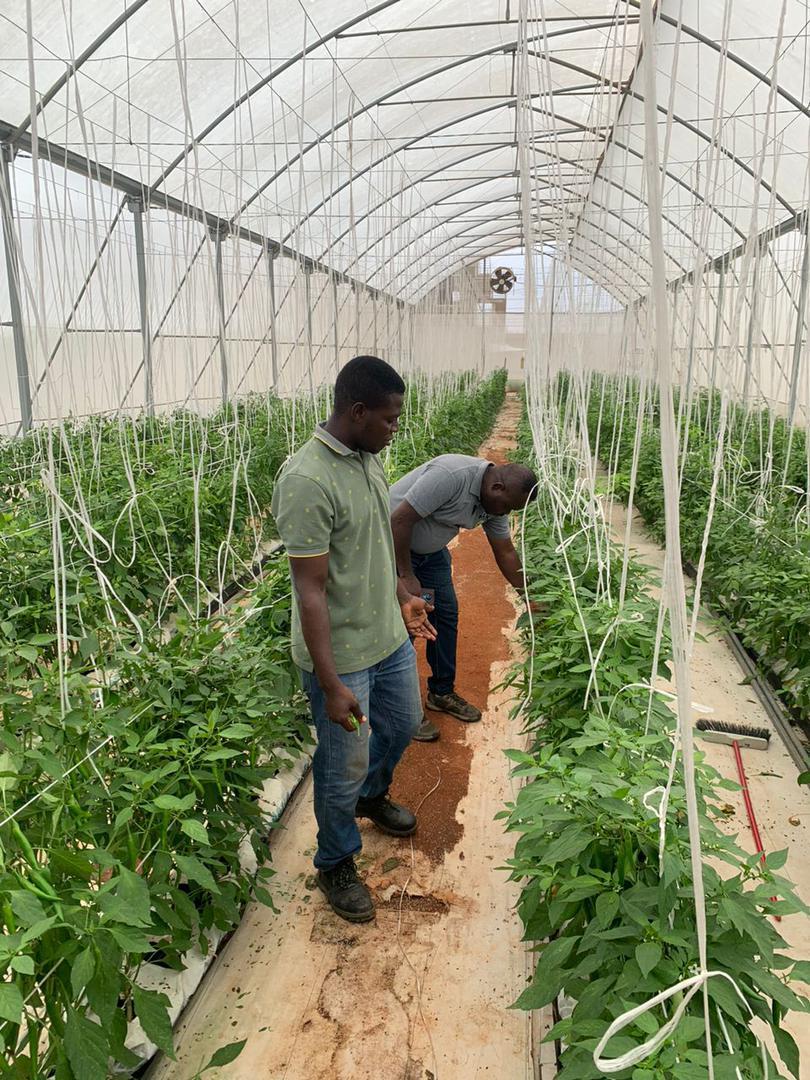
Wanaume wawili wanonekana wakikaa kwa mimea inayostawi.
Hii inaashiria mazingira ya kilimo cha kisasa. Mimea hii hupandwa kwa mpangilio katika safu. Inadokeza matumizi ya mbinu ya kisasa.
 Hii inaashiria teknolojia ya kilimo inayokuza mimea bila udongo na inatumia maji na virutubisho.